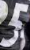
Number: 5